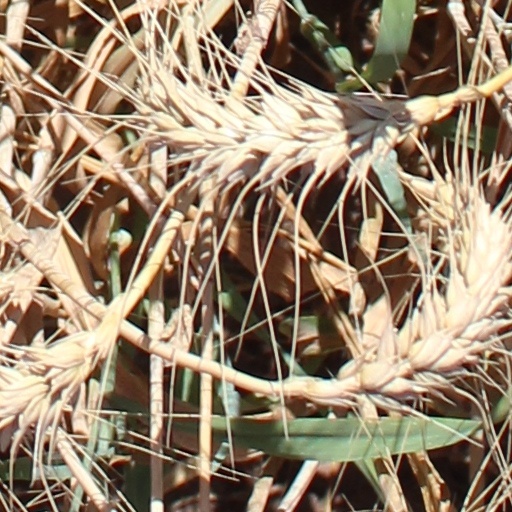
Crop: wheat